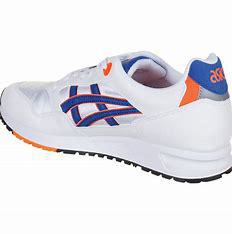
Brand: Asics
Model: Gel Saga